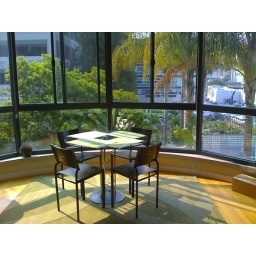
DIning table in the window